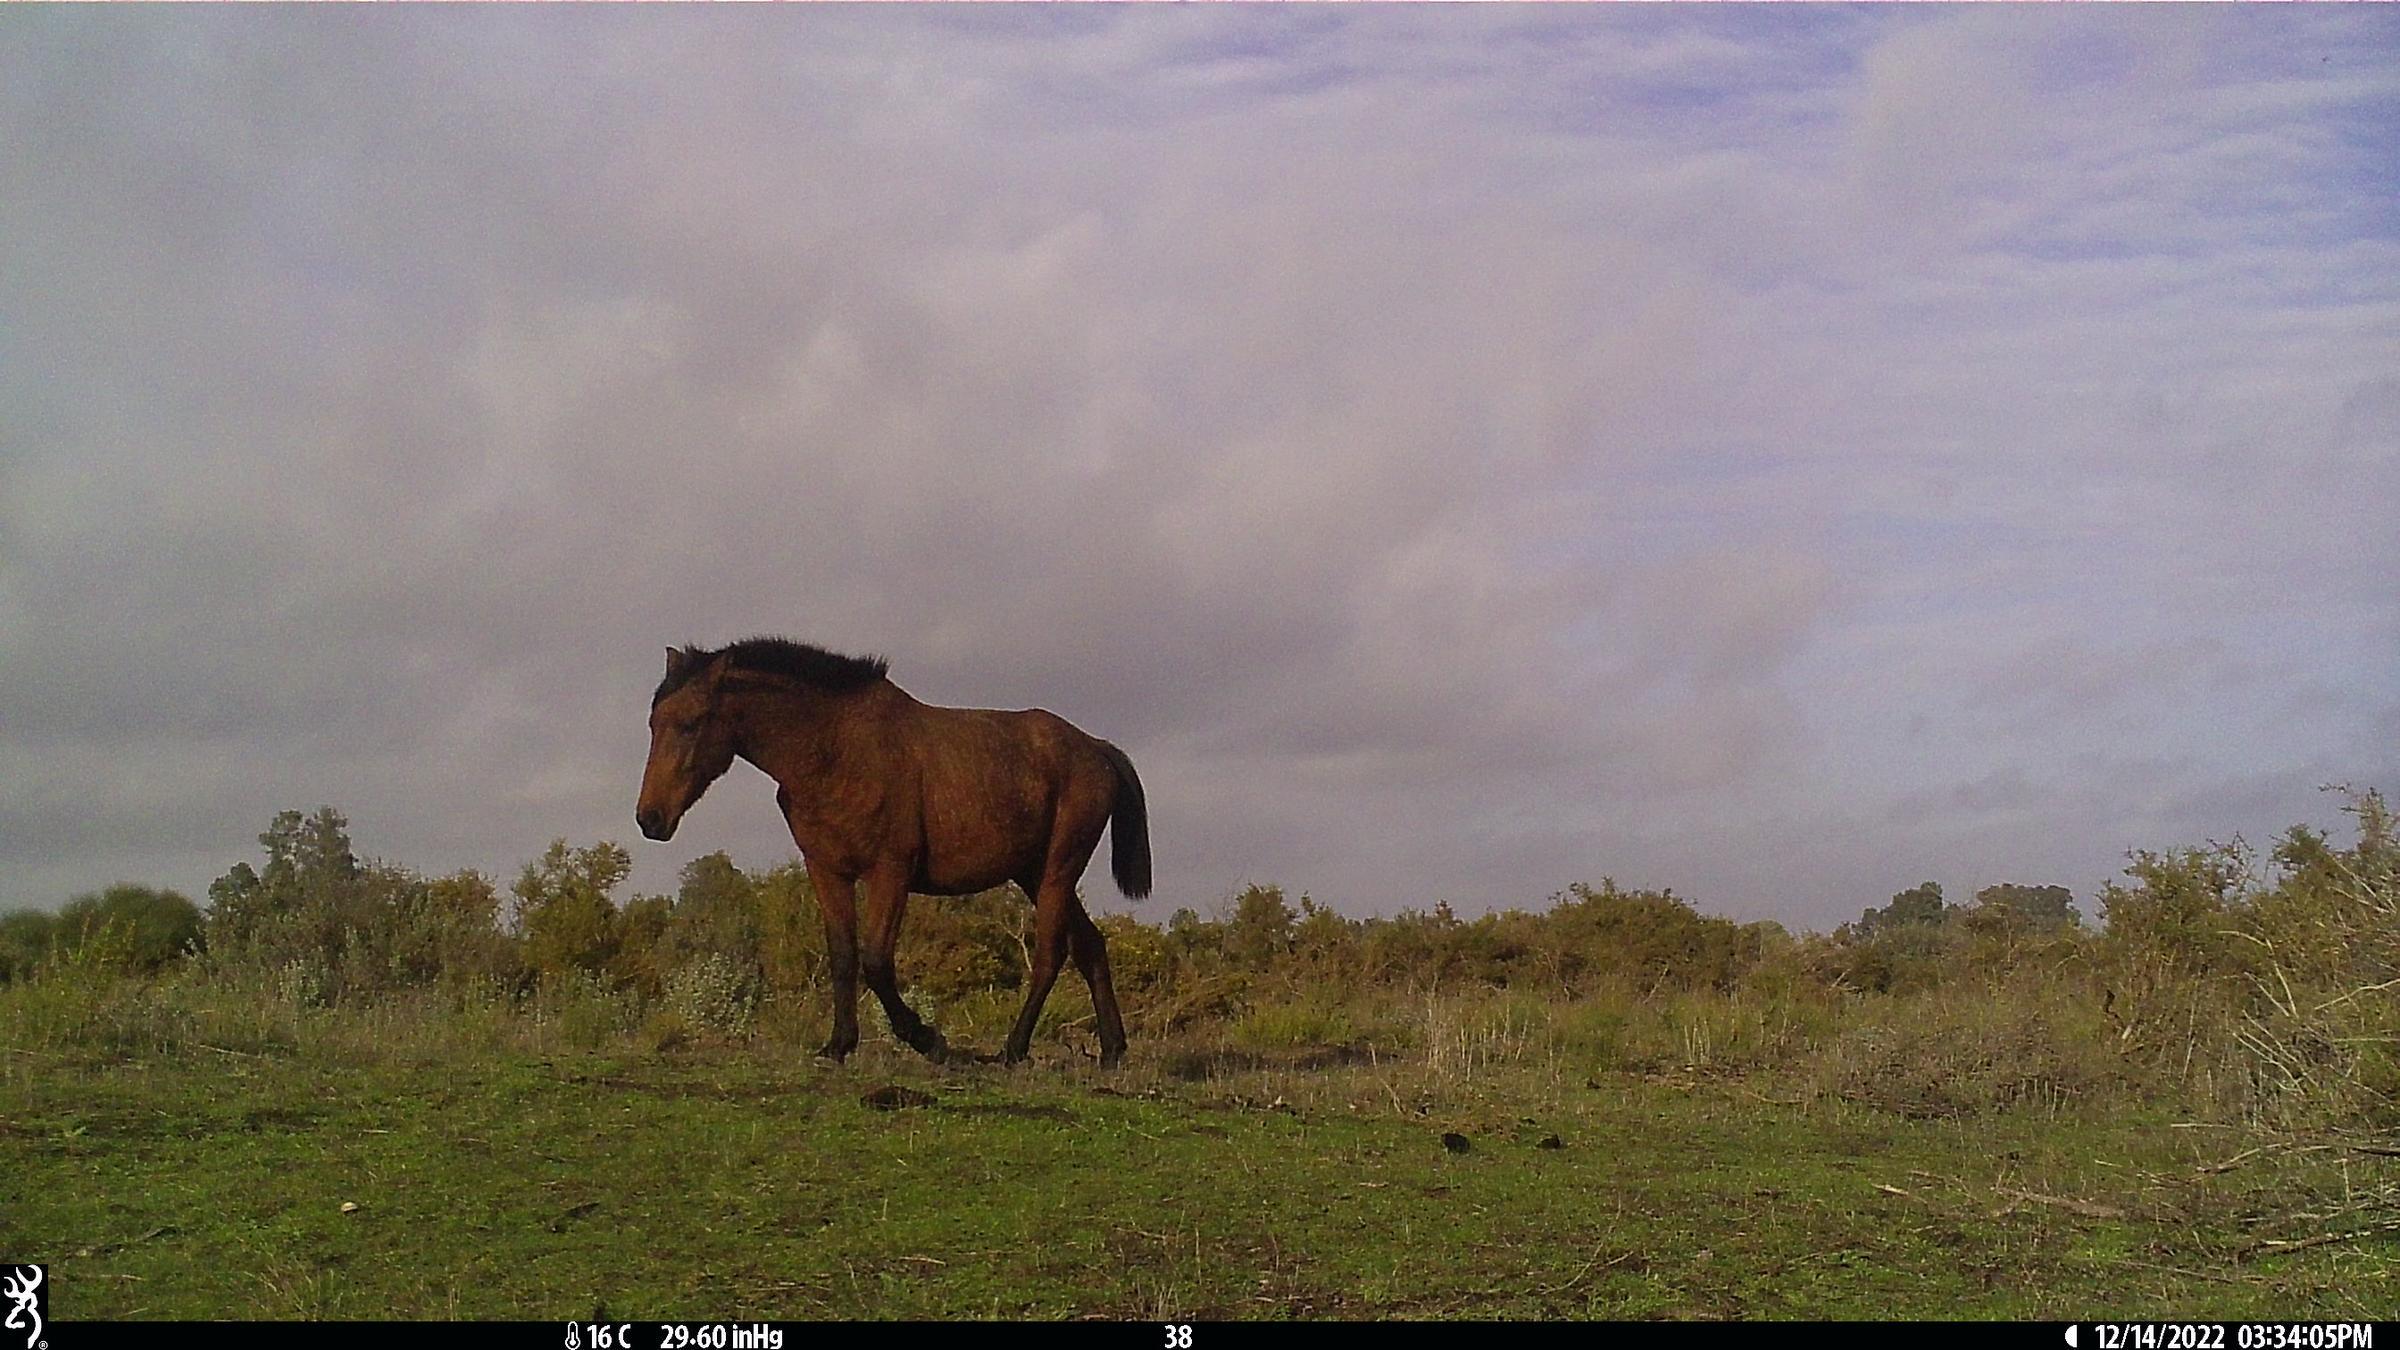
Species: Equus sp